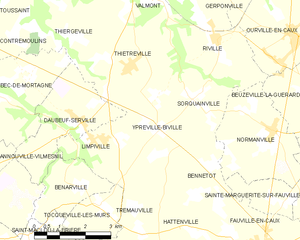
Carte des communes françaises Ypreville-Biville
Ypreville-Biville est une commune française située dans le département de la Seine-Maritime, en région Normandie.